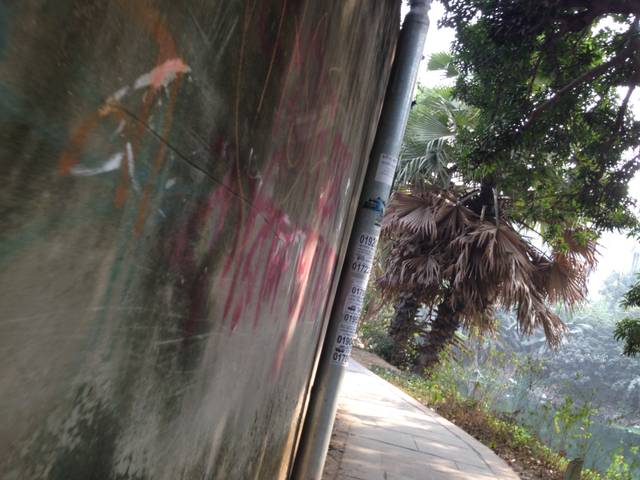
Region: Bangladesh
Coordinates: 23.752, 90.372